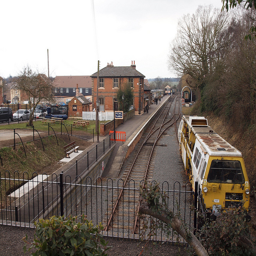
A yellow train parked at the end of the tracks
A small train travels on tracks through the outskirts of town.
RAILWAY TRACKS WITH TRAINS AND BUILDINGS NEAR TO IT.
A yellow streetcar train sitting on a track near a depot.
A trail on a set of railroad tracks in a wooded area.